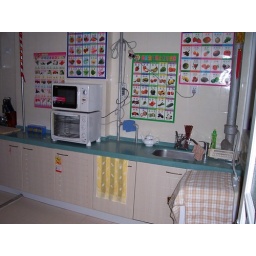
Microwave stacked on counter-top oven.There is hot water in the kitchen sink too (not that common in my experience in China)!